Screwdriver

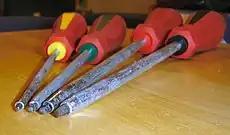
A variety of Robertson sizes

Robertson, also known as a square, or Scrulox screw drive has a square-shaped socket in the screw head and a square protrusion on the tool. Both the tool and the socket have a taper, which makes inserting the tool easier, and also tends to help keep the screw on the tool tip. (The taper's earliest reason for being was to make the manufacture of the screws practical using cold forming of the heads, but its other advantages helped popularize the drive.) Robertson screws are commonplace in Canada, though they have been used elsewhere, and have become much more common in other countries in recent decades. Robertson screwdrivers are easy to use one-handed, because the tapered socket tends to retain the screw, even if it is shaken. They also allow for the use of angled screw drivers and trim head screws. The socket-headed Robertson screws are self-centering, reduce cam out, stop a power tool when set, and can be removed if painted over or old and rusty. In industry, they speed up production and reduce product damage. One of their first major industrial uses was the Ford Motor Company's Model A & Model T production. Henry Ford found them highly reliable and saved considerable production time, but he could not secure licensing for them in the United States, so he limited their use solely to his Canadian division. Robertson-head screwdrivers are available in a standard range of tip sizes, from 1.77mm to 4.85mm.